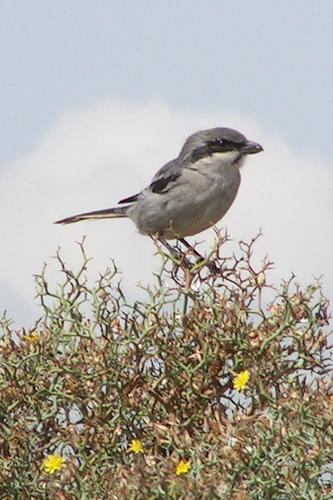
the small grey bird has a dark grey head and black wing bars.
bird has gray body feathers, white breast feather, and black beak
this bird has a white belly and breast, grey wings with black wing bars, and black tarsus and feet.
this bird is white and black in color with a black beak, and black eye rings.
this small bird has a short black beak, a dark grey crown, black eyering, a white cheek patch, a pale grey body and a black wing bar.
this particular bird has a gray belly and black secondaries
this bird has a grey top head wings and tail with a light grey breast.
a dark and light gray bird with long black feet, a long tail, and a short beak.
this bird has a grey and white breast and a small snubbed bill
this bird is grey with black and has a very short beak.
Species: Great Grey Shrike